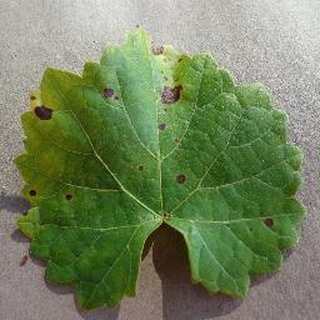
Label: grape_black_rot